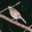
Label: bird